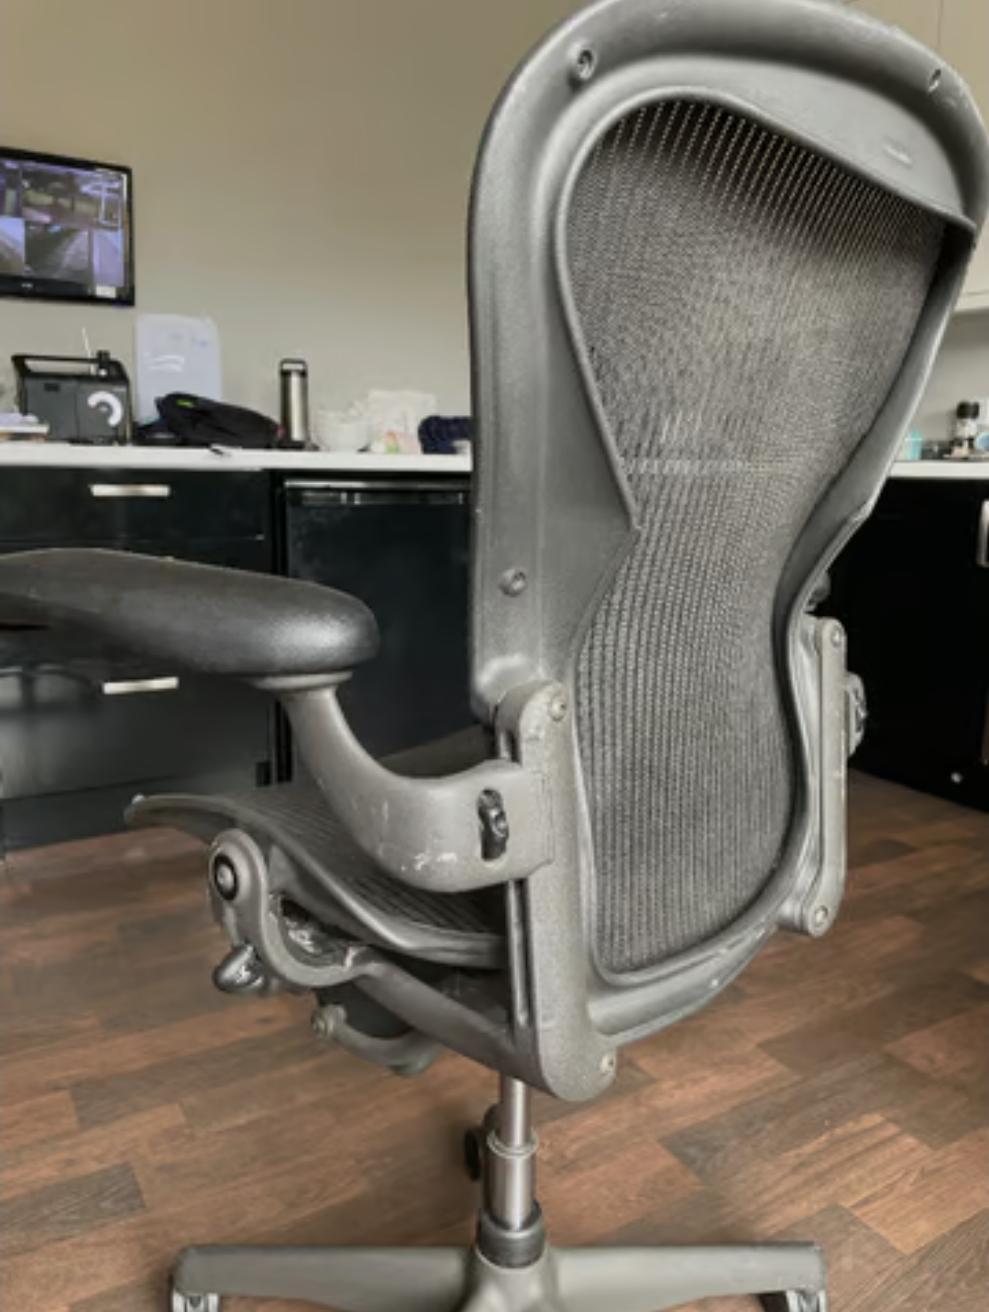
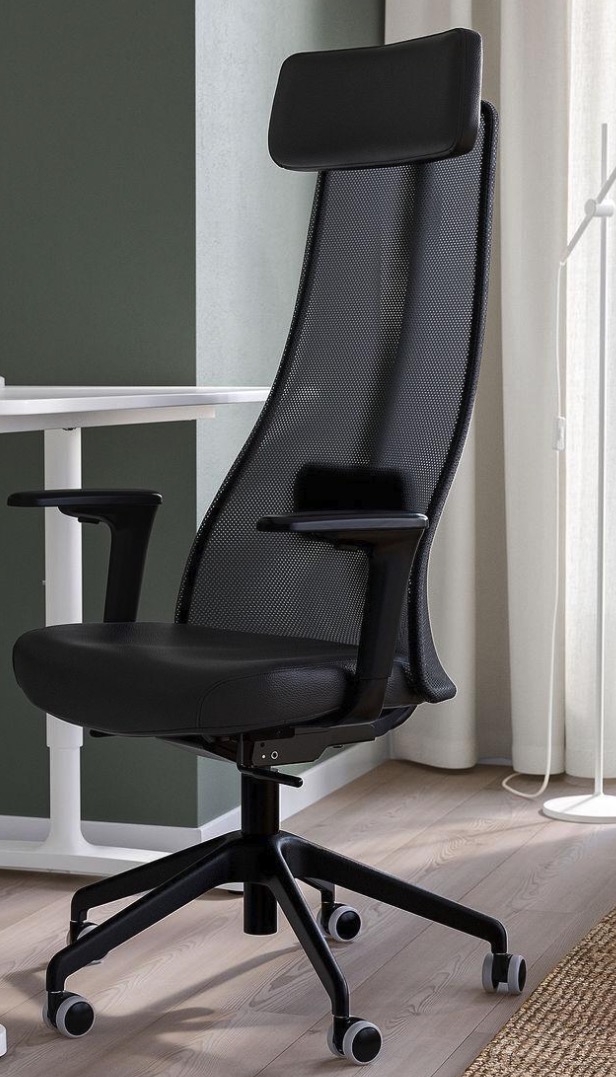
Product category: items_chair
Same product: no